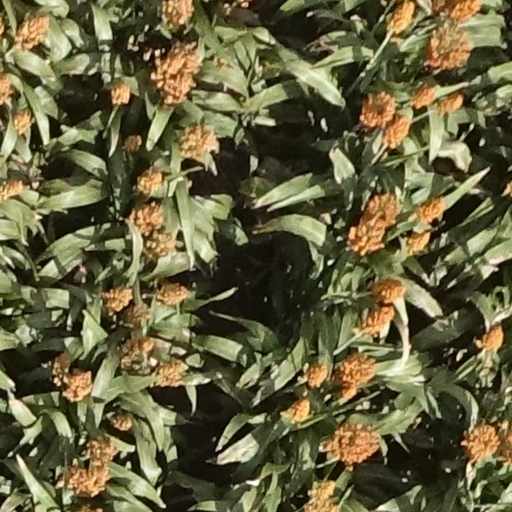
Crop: sorghum